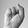
ASL letter: S